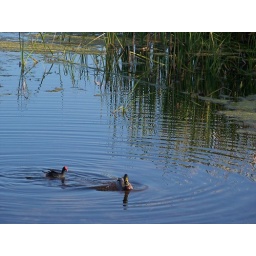
ducks in lake behind my house